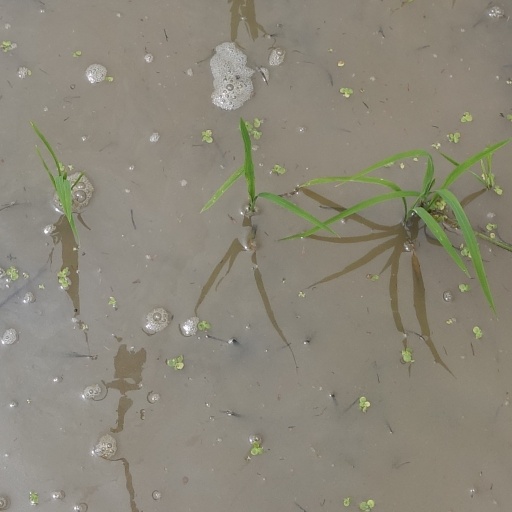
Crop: rice